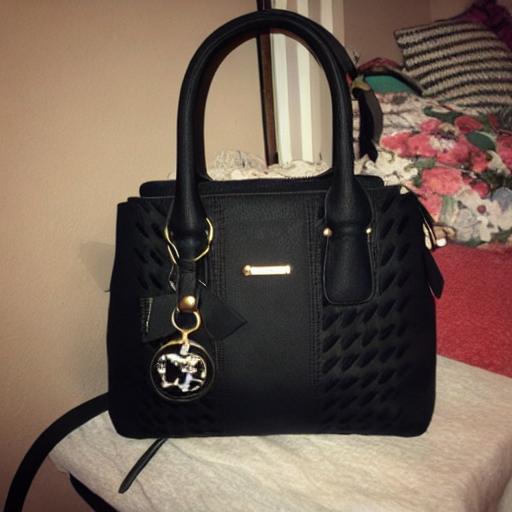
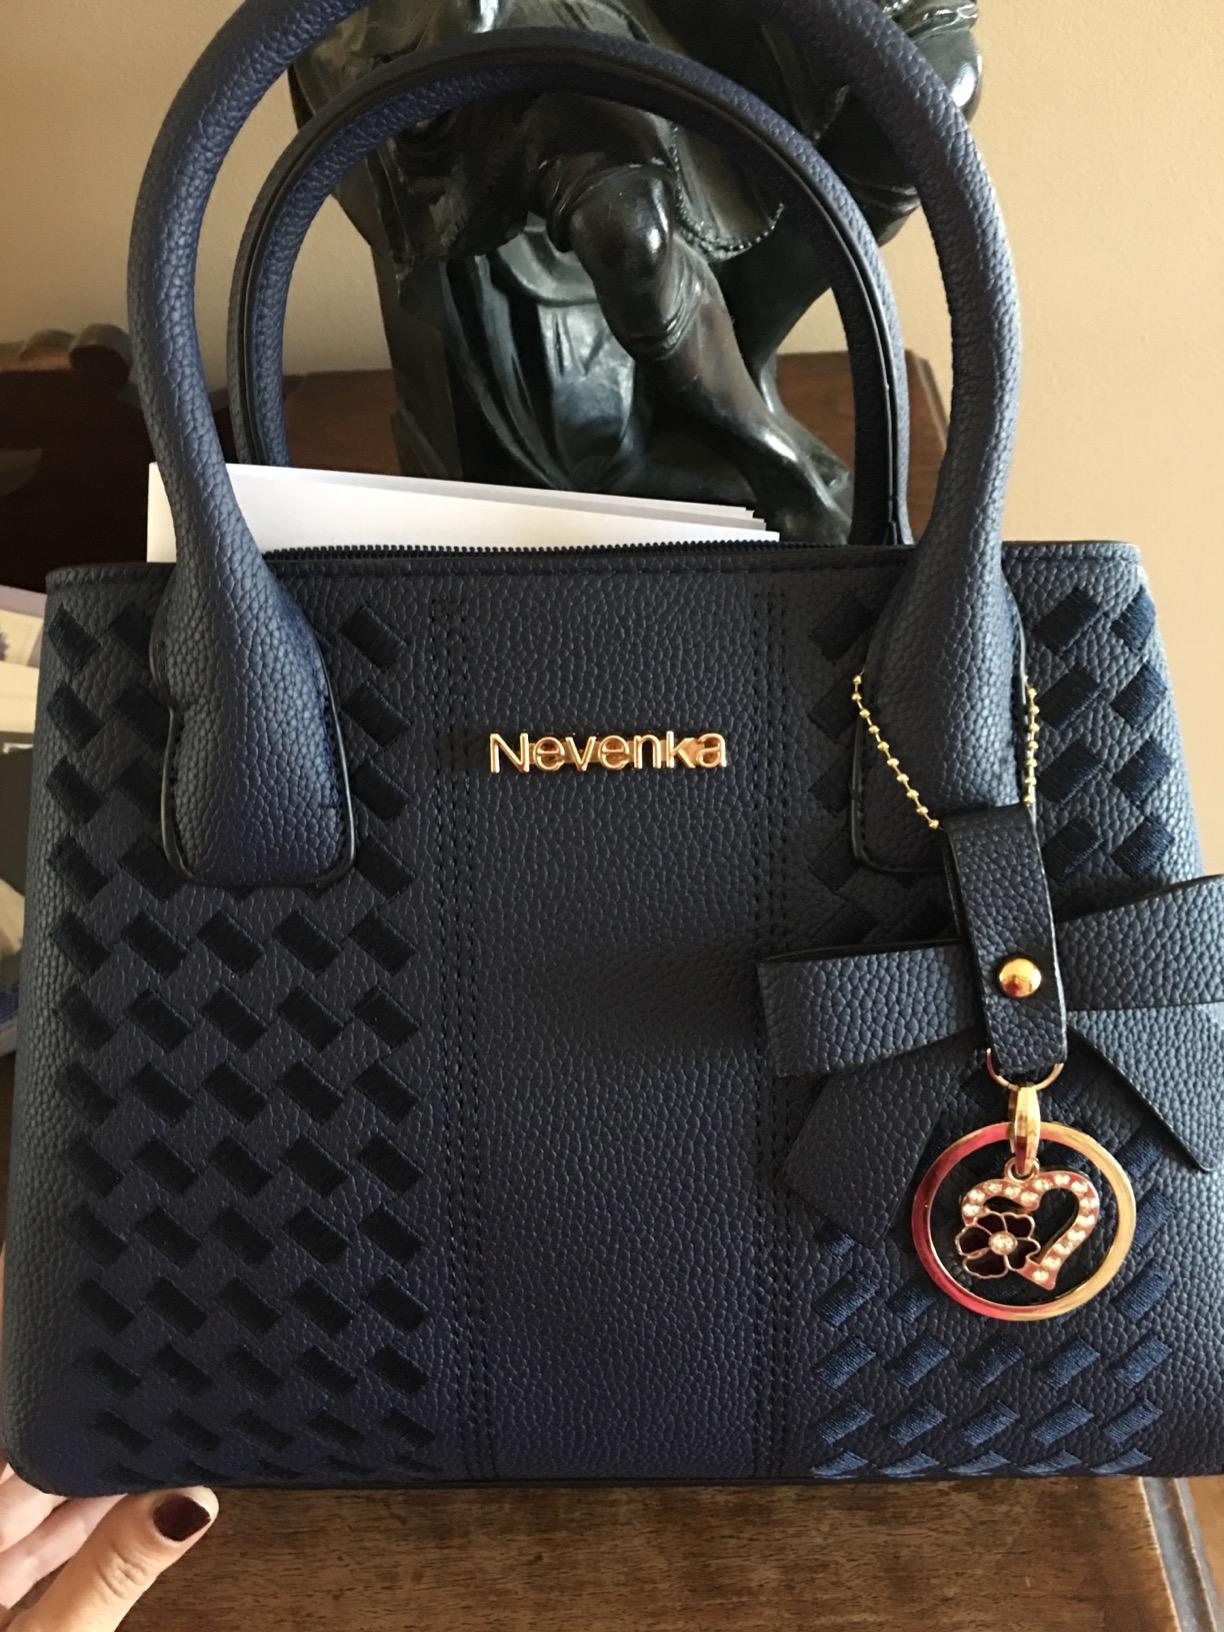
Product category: accessories_handbag
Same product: no